International Ski and Snowboard Federation

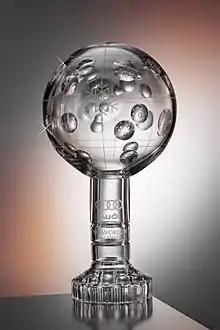
The Crystal Globe trophy awarded by the FIS to the winner of the Alpine Ski World Cup. Similar trophies are awarded in all FIS world cups.

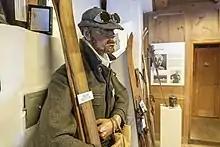
Exhibit at the FIS Skimuseum Damüls in Vorarlberg (Austria)

As of 2017, there are 31 official FIS Ski Museums worldwide in 13 countries which are devoted to the history of skiing, taking into account the region's own history of skiing and tourism.